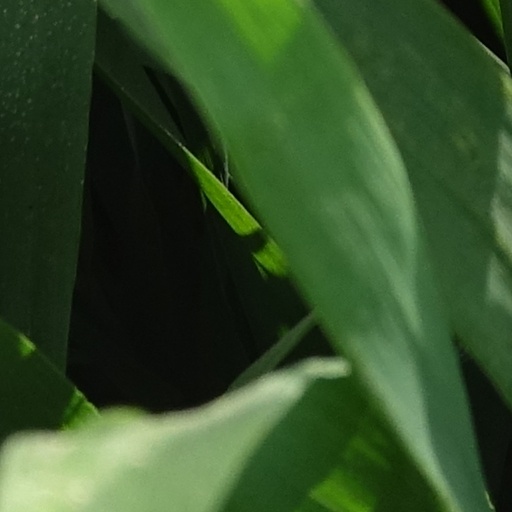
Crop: wheat